Richard Charles Patrick Hanifen

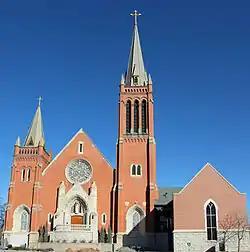
Saint Mary's Cathedral, Colorado Springs, Colorado (2011)

On November 10, 1983, Pope John Paul II appointed Hanifen as the first bishop of the newly created Diocese of Colorado Springs. In January 1984, he told "The Colorado Springs Gazette":, "A bishop should not be a glaring watchdog of orthodoxy but a good shepherd of his flock." Hanifen was installed at the Pikes Peak Center in Colorado Springs on January 30, 1984.